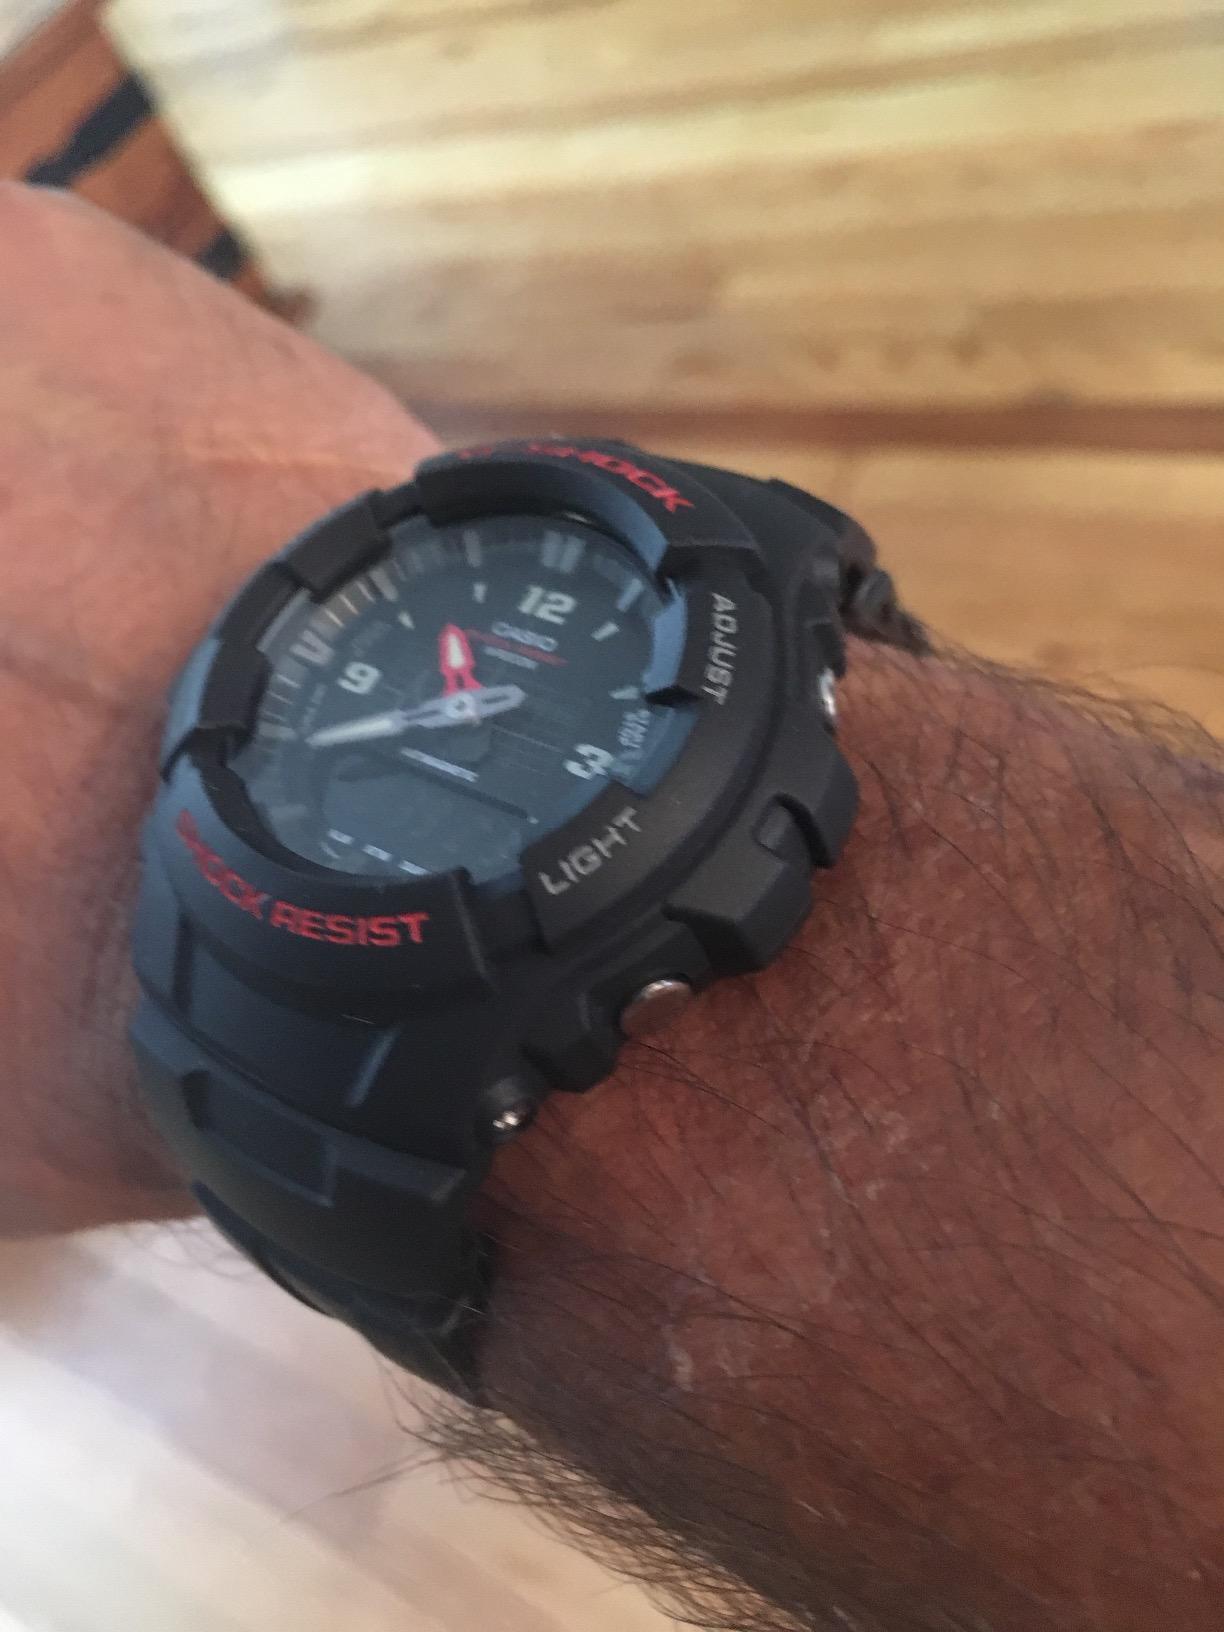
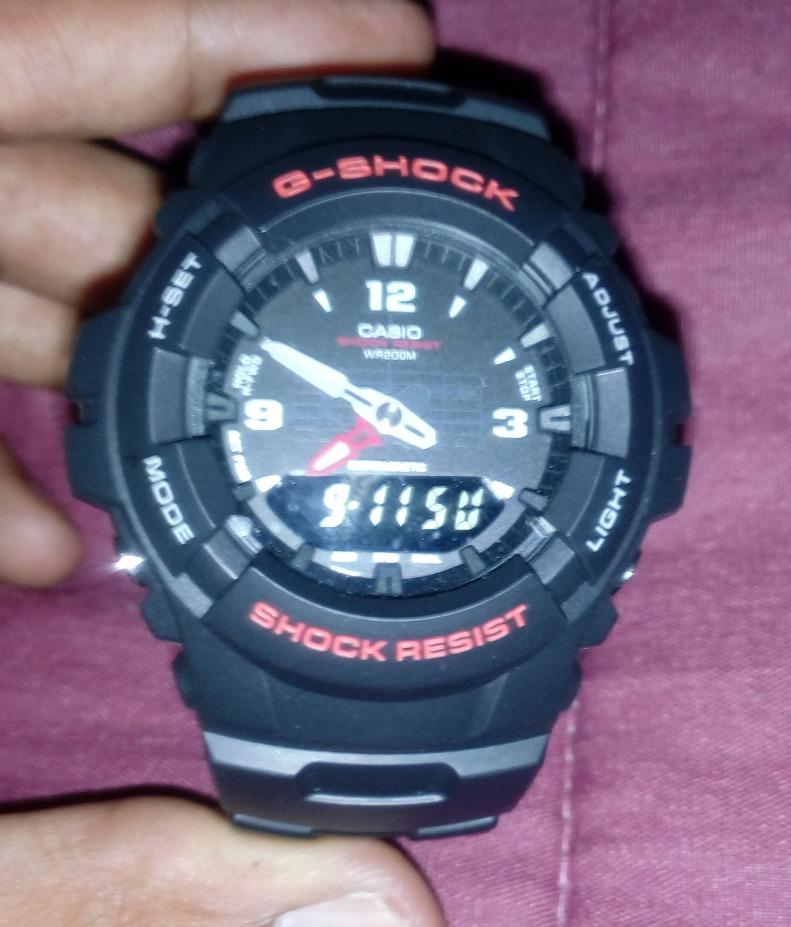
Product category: accessories_watch
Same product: yes